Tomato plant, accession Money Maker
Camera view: horizontal (90 deg, fisheye); turntable rotation: 270 degrees
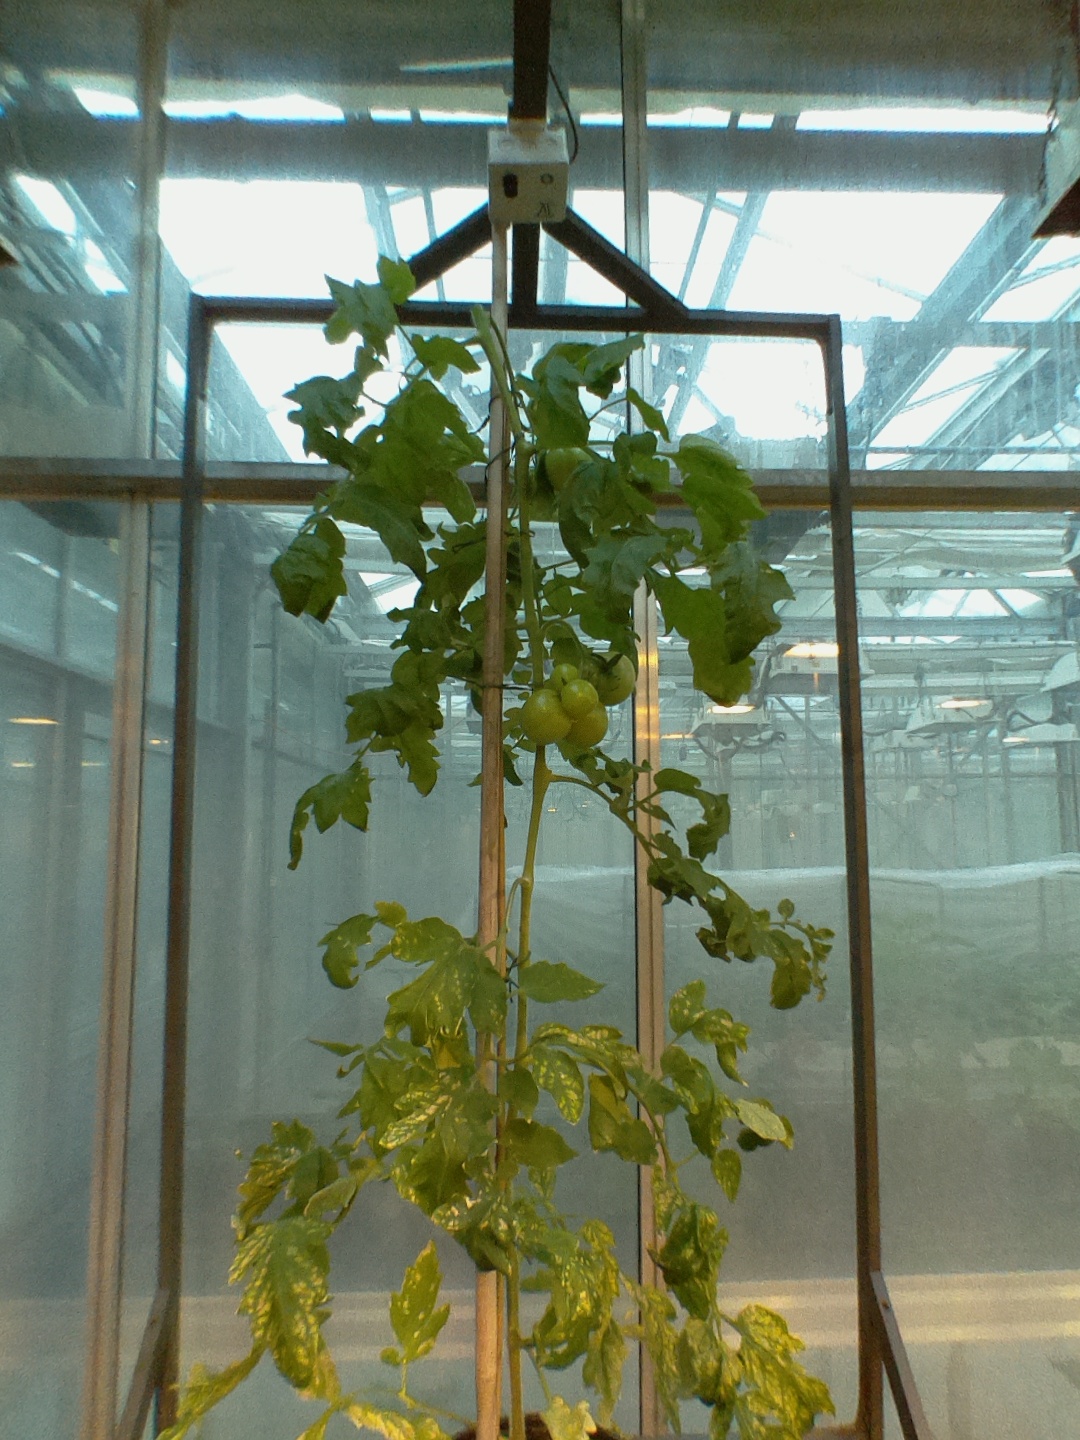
BBCH growth stage 76: 60%-70% of final fruit size